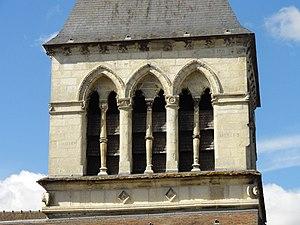
L'église Saint-Étienne est une église catholique paroissiale située à Clairoix, dans l'Oise, en France. Elle a probablement été construite à partir du début du XIIIᵉ siècle, mais les profonds remaniements à partir du XVIᵉ siècle et la simplicité de son architecture ne permettent plus de reconstituer avec certitude l'évolution de l'édifice au fil des siècles. Ainsi, l'on ignore si les bas-côtés de la nef ont jamais été mis en œuvre, et comment s'explique l'enchevêtrement d'éléments gothiques et Renaissance sur l'étage de beffroi du clocher, qui se distingue du reste de l'édifice par son élégance, et n'a pas son pareil dans les environs. Il paraît seulement probable que l'actuelle croisée du transept était initialement une première travée droite du chœur, et que les actuels croisillons n'ont été ajoutés qu'à la période gothique flamboyante. Sous cette même campagne, toutes les voûtes sont refaites. Leurs clés de voûte délicatement sculptées font le principal intérêt de l'intérieur de l'église, hormis le mobilier.